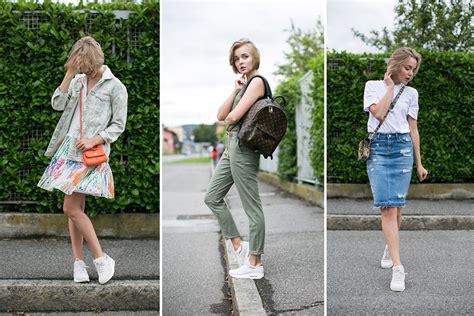
Brand: Nike
Model: Air Max 2021